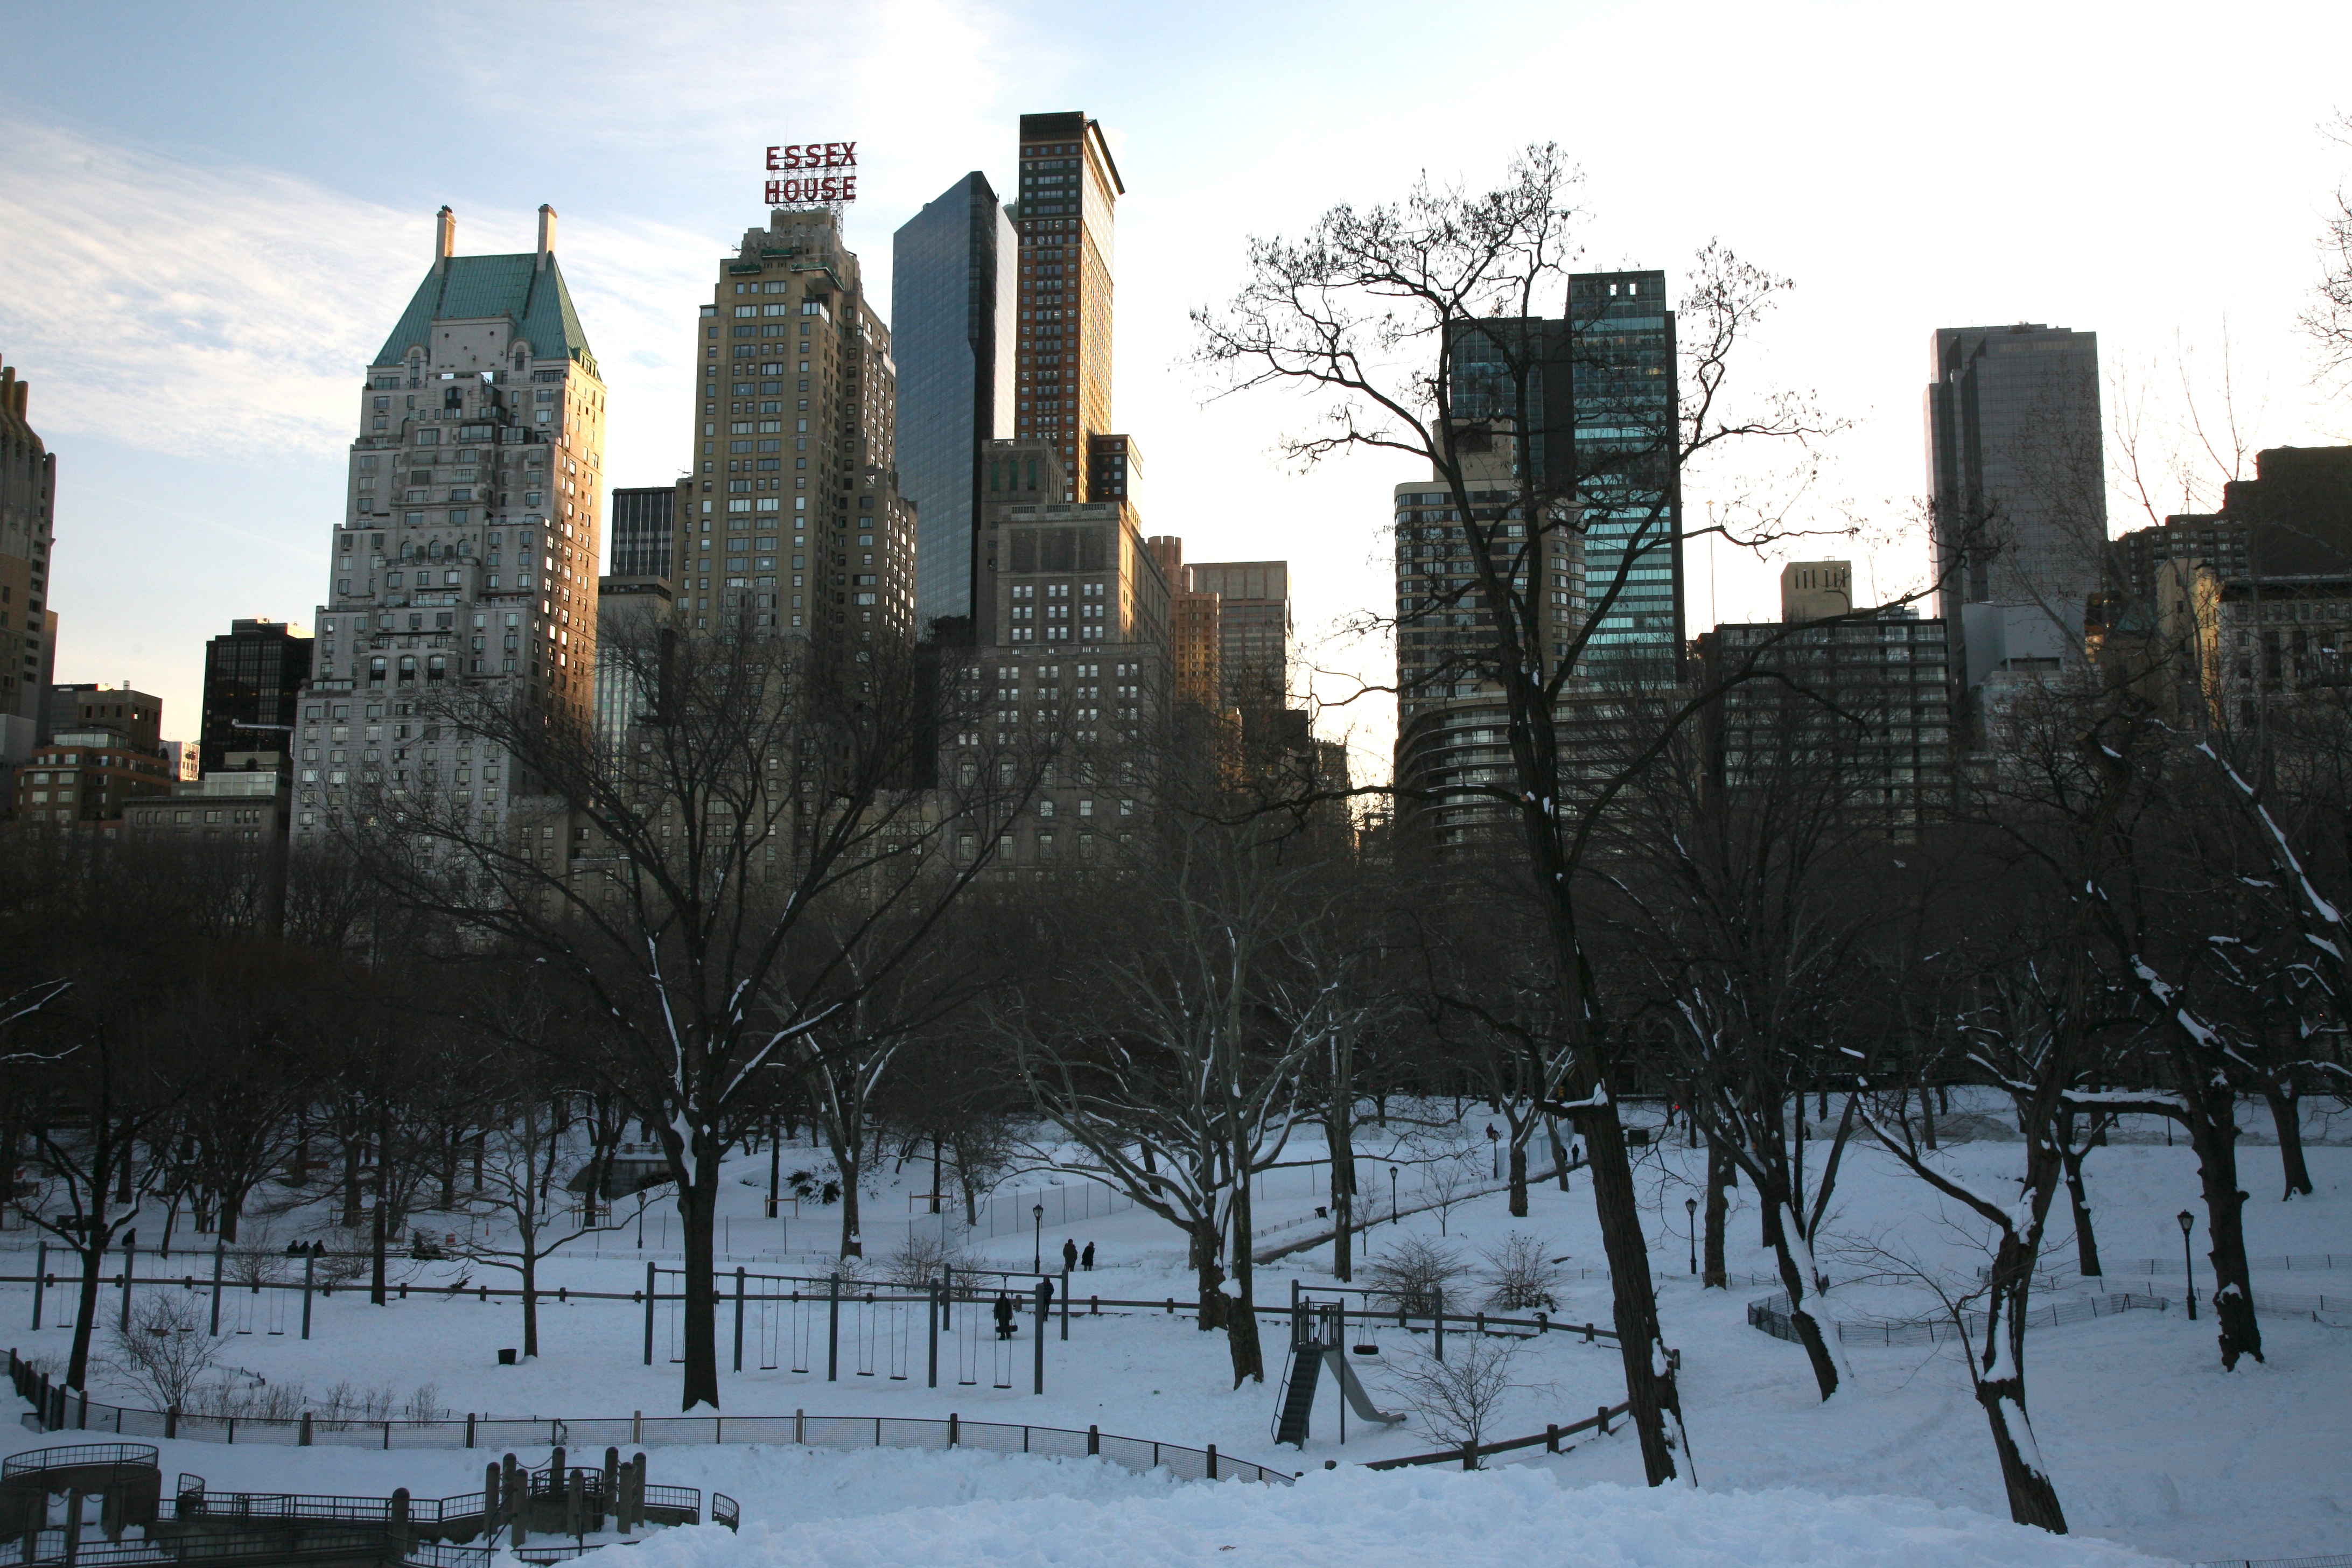
tree, snow, winter, skyline, city, skyscraper, manhattan, cityscape, downtown, evening, reflection, nyc, park, weather, season, neige, newyork, newyorkcity, ny, centralpark, urban area, human settlement